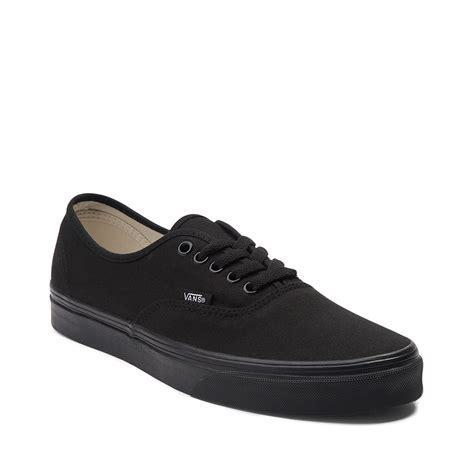
Brand: Vans
Model: Authentic Skate